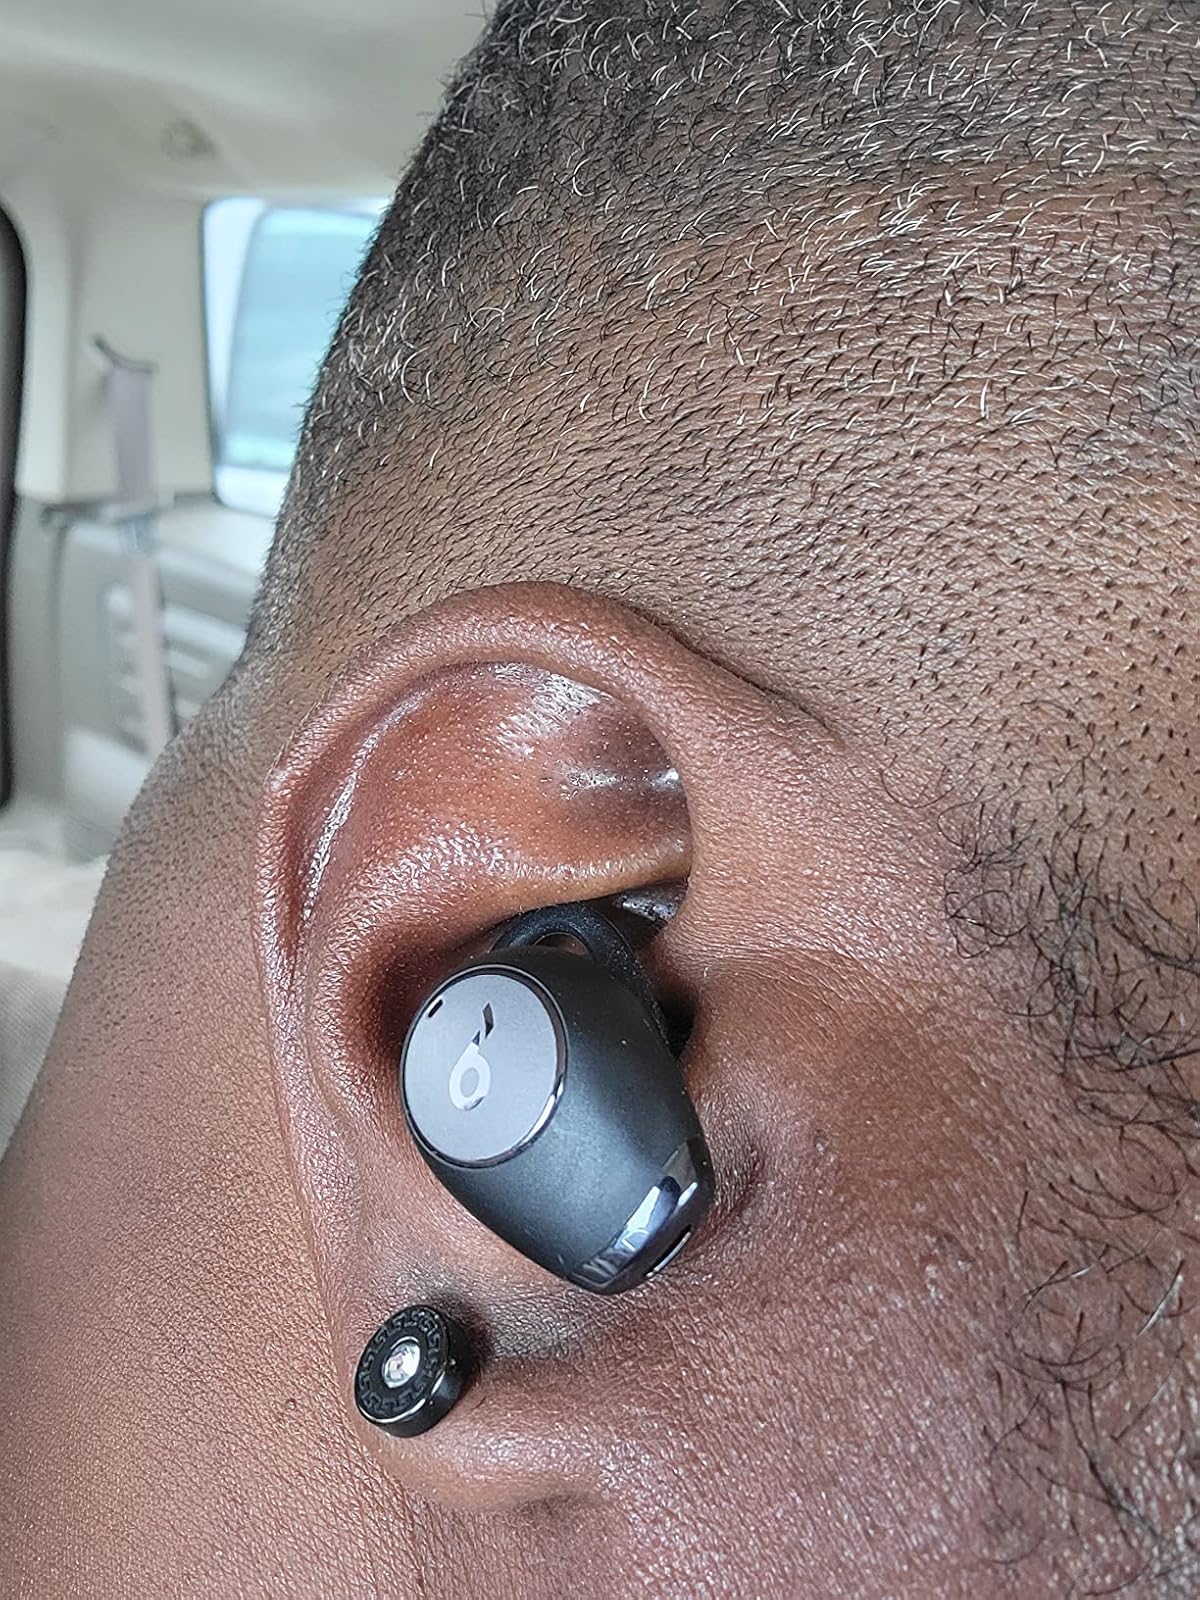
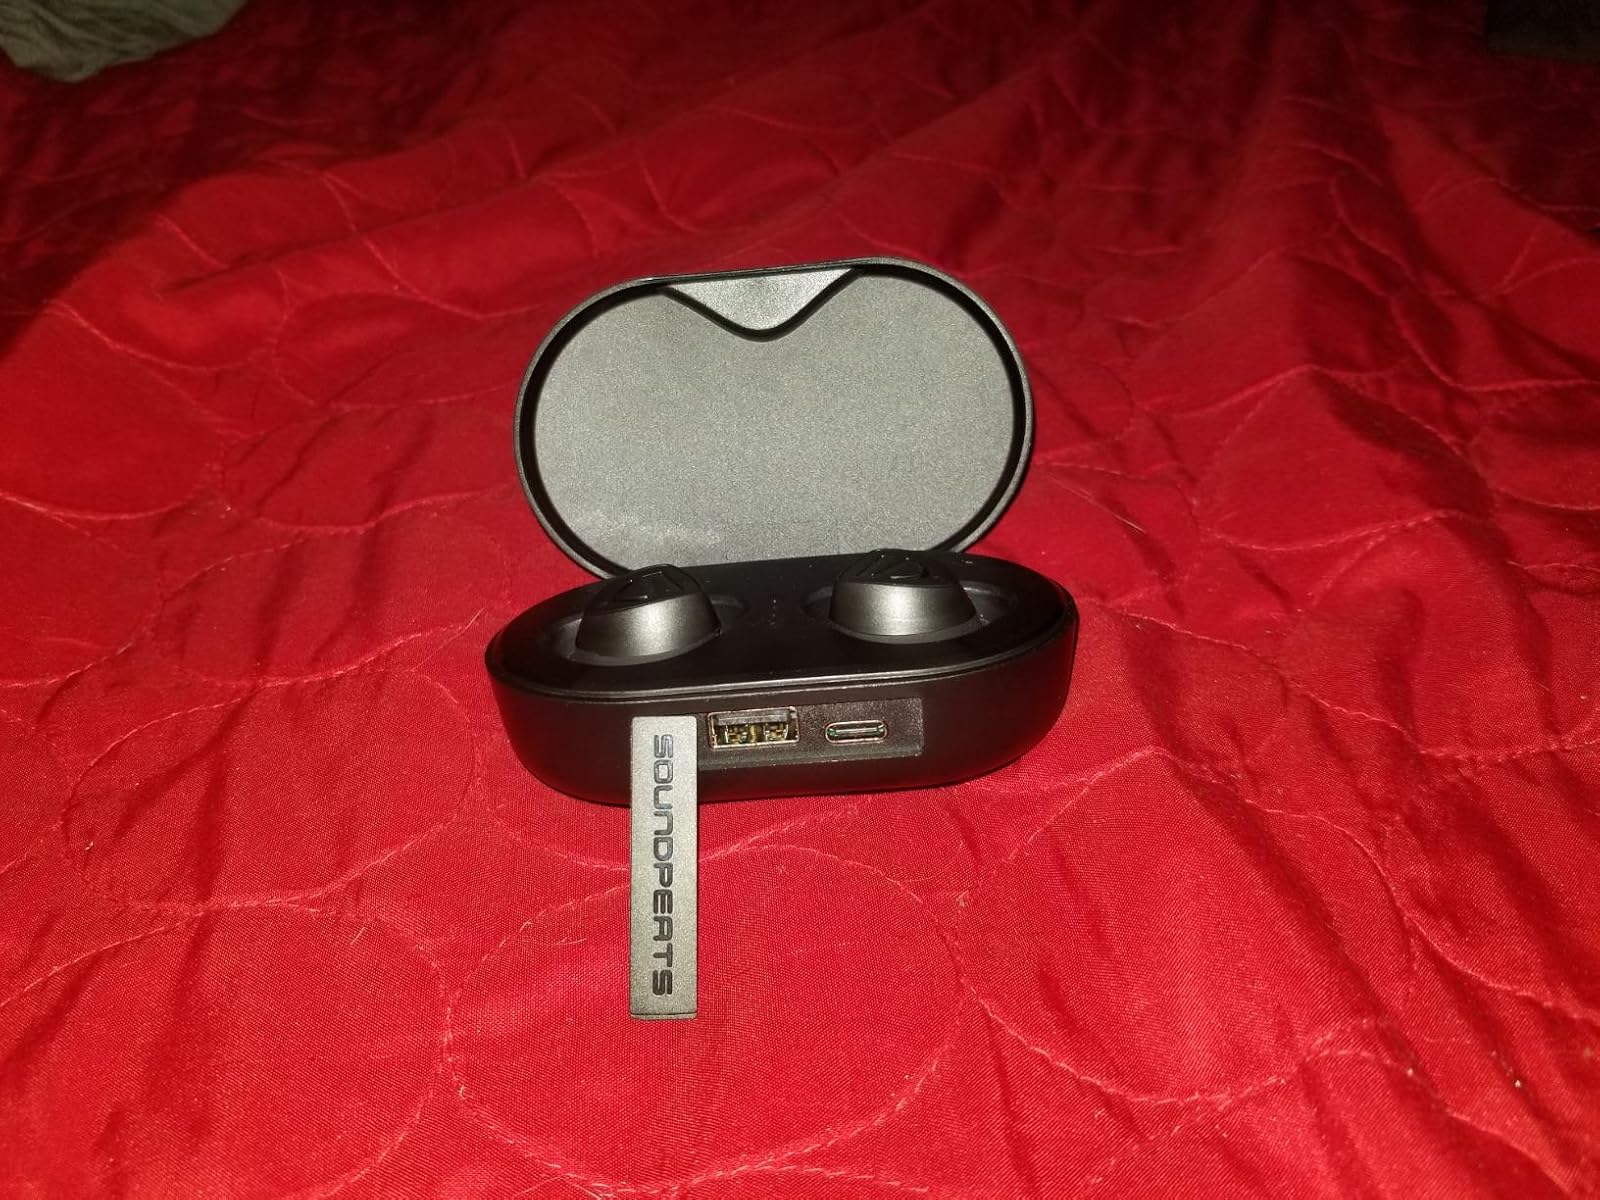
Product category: earbuds
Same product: no